Hans Fässler

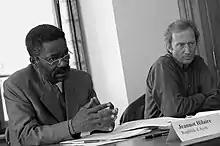
Jeannot Hilaire (historian and Haiti's UN representative in Geneva) and Hans Fässler in Trogen, 2003

For the 200th anniversary of the canton of St. Gallen (2003), Hans Fässler created the politico-satirical revue "Louverture died in 1803" with financial support from 'Pro Helvetia', the Swiss arts and culture foundation. Research on its historical background led him to study the history of Toussaint Louverture, Haiti, slavery, and of Swiss participation in slavery. In 2005, he published the results of his research in his book "Reise in Schwarz-Weiss. Schweizer Ortstermine in Sachen Sklaverei" (Travels in Black and White. Local Appointments in Matters of Slavery). The book was translated into French and published 2007 by Duboiris in Paris under the title "Une Suisse esclavagiste. Voyage dans un pays au-dessus de tout soupçon" with a foreword by Doudou Diène (former UN Special Rapporteur on contemporary forms of racism, racial discrimination, xenophobia and related intolerance).